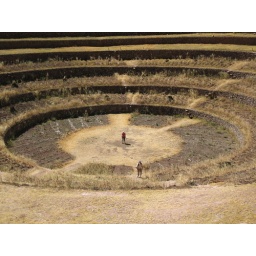
That tiny person standing in the middle of the circle is me. That was the hottest point in Moray.